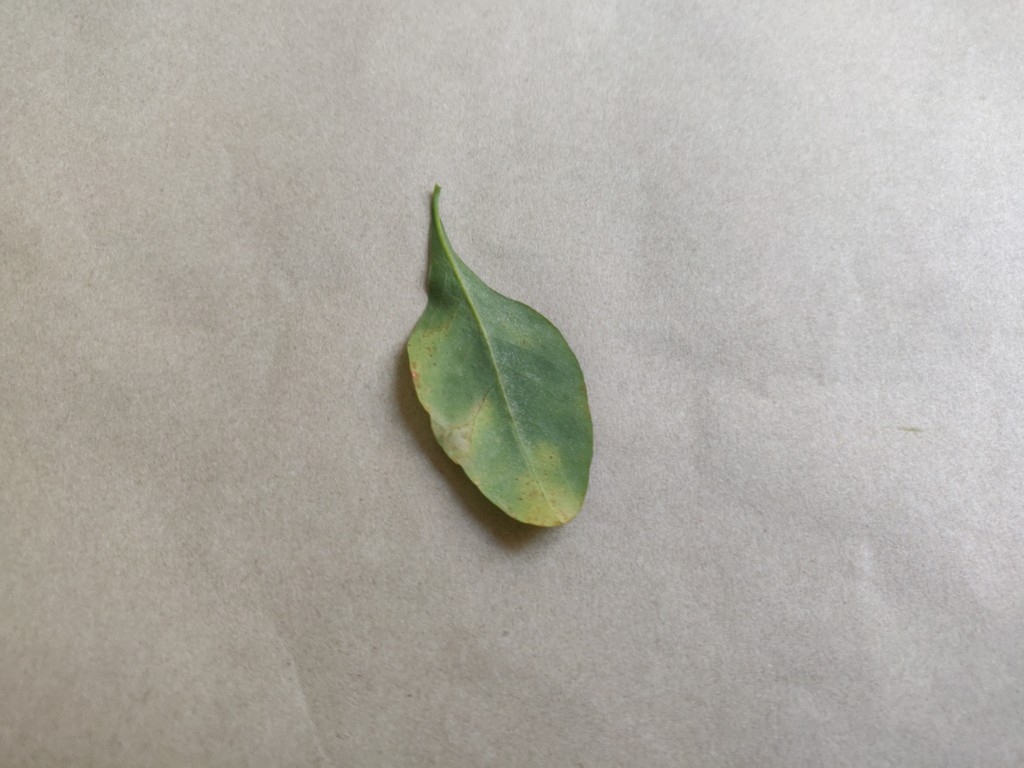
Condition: Unhealthy
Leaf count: single
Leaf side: back